Royal Family (TV series)

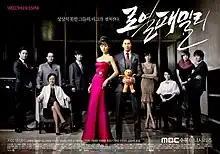
Promotional poster for "Royal Family"

Royal Family is a 2011 South Korean television series that explores the dark side of wealth and the power of love to fight the system. Yum Jung-ah and Ji Sung play two childhood friends who grow up supporting each other through poverty and all other obstacles, and when they meet again years later, stand by each other as they rise in society's ranks. It aired on MBC TV from March 2 to April 28, 2011 on Wednesdays and Thursdays at 21:55 for 18 episodes.